Clerical celibacy in the Catholic Church

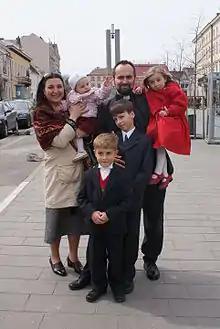
Eastern Catholic priest from Romania with his family.

In general, the Eastern Catholic Churches allow ordination of married men as priests. Within the lands of the Ukrainian Greek Catholic Church, the largest Eastern Rite Catholic Church, priests' children often became priests and married within their social group, establishing a tightly-knit hereditary caste. In North America, by the provisions of the decree "Cum data fuerit" of 1929, and for fear that married priests would create scandal among Latin Church Catholics, Eastern Catholic bishops were directed to ordain only unmarried men. This ban, which some bishops determined to be null in various circumstances or at times or simply decided not to enforce, was finally rescinded by a decree of June 2014. Similarly, the Maronite Church does not demand celibacy vows from its deacons or pastors; their monks, however, are celibate, as well as their bishops who are normally selected from celibate priests and sometimes from the monasteries. The current Patriarch of the Maronite Church is originally a monk in the Mariamite Maronite Order.